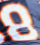
Number: 8